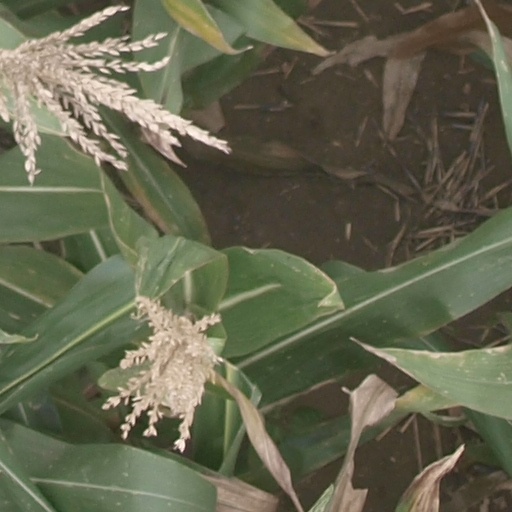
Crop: maize; corn